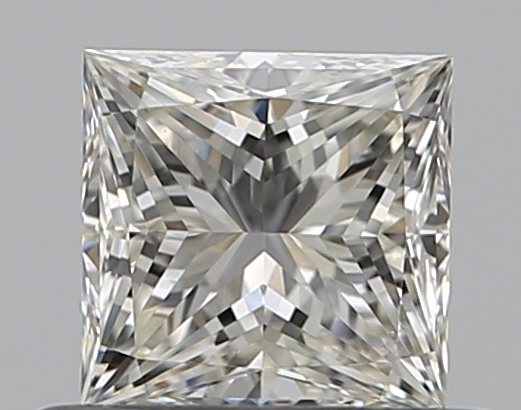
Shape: princess
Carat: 0.55
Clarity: VS2
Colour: J
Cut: EX
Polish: EX
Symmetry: VG
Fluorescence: N
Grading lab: GIA
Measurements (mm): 4.49 x 4.4 x 3.21